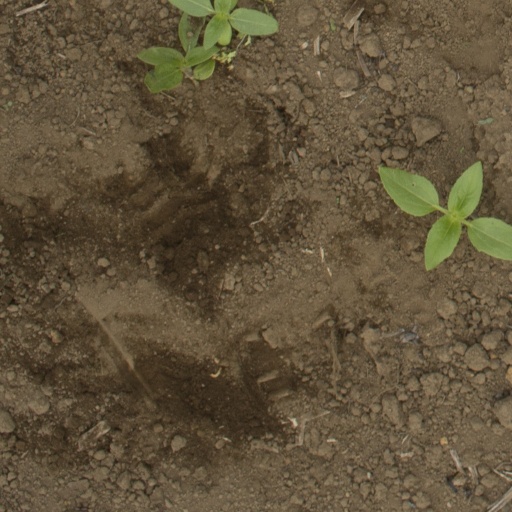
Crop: Jerusalem artichoke